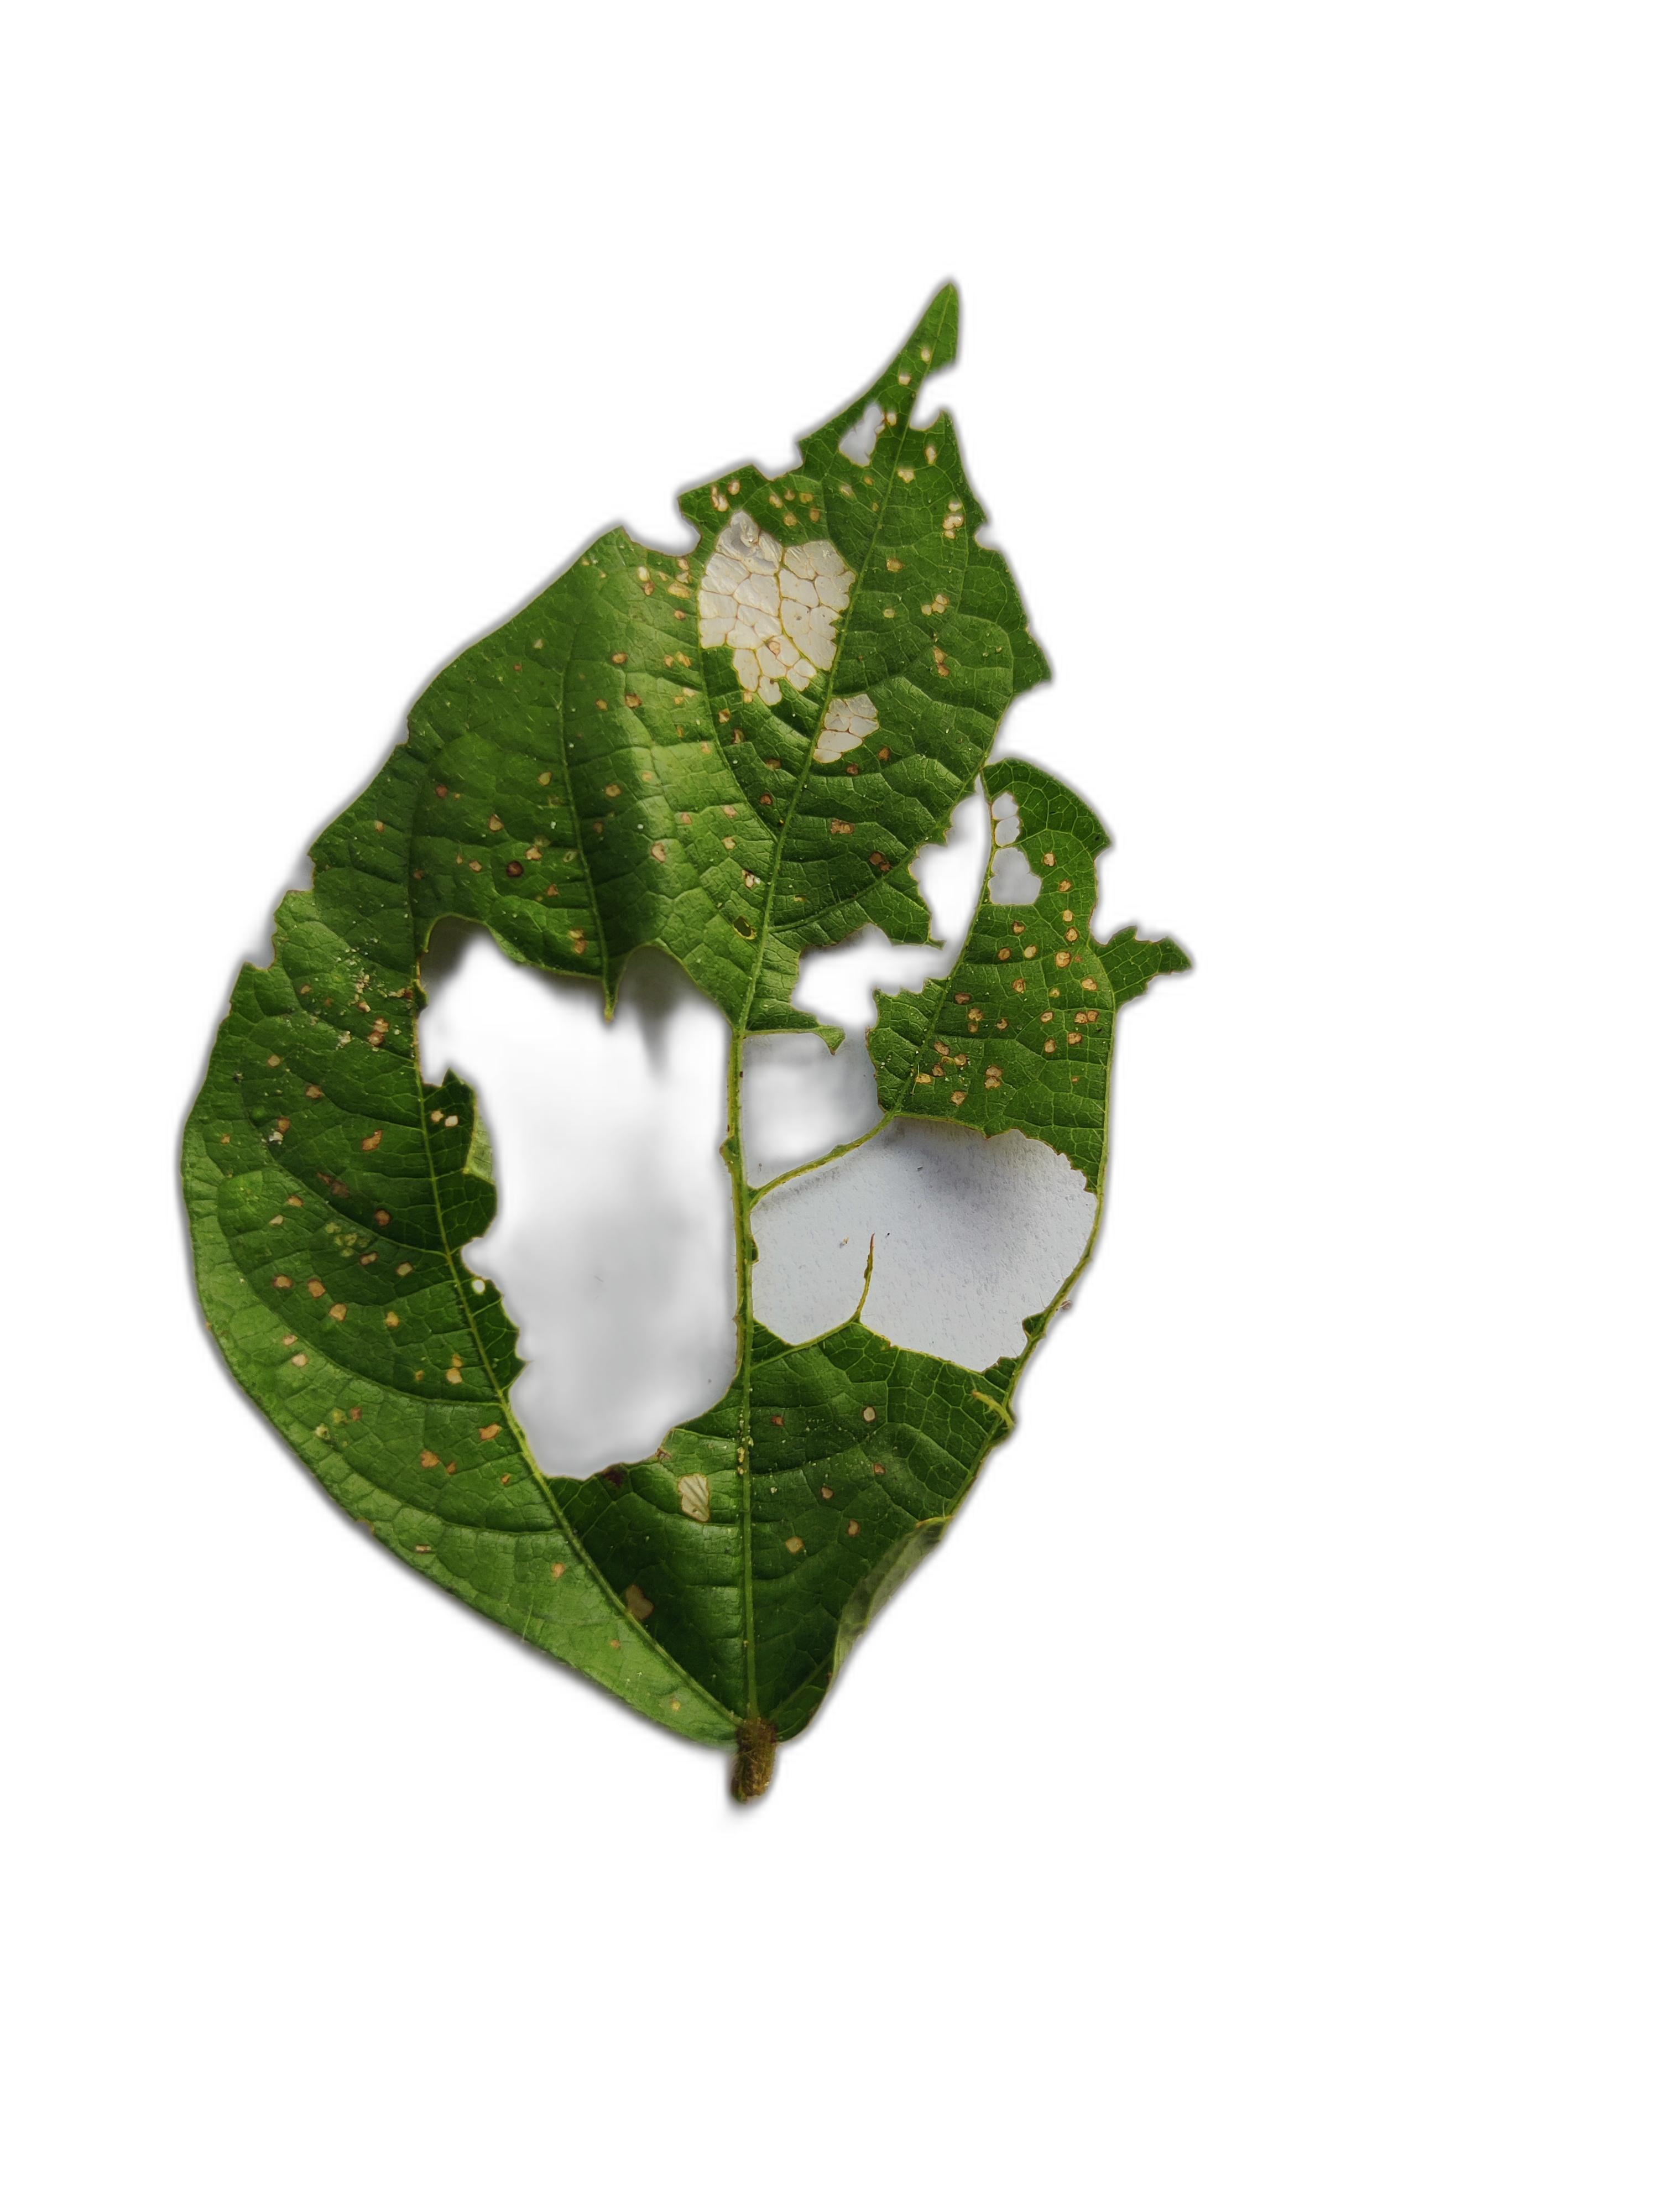
Label: Cercospora leaf spot